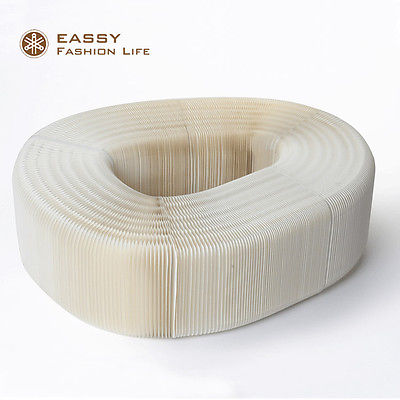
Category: sofa